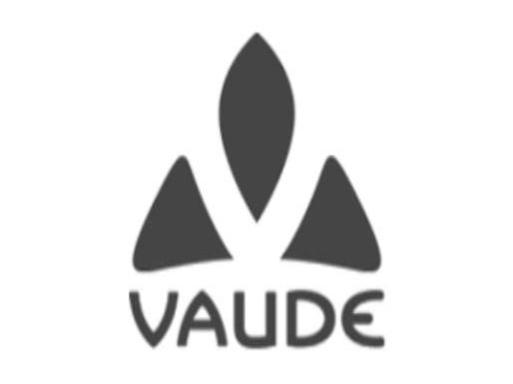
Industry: Others